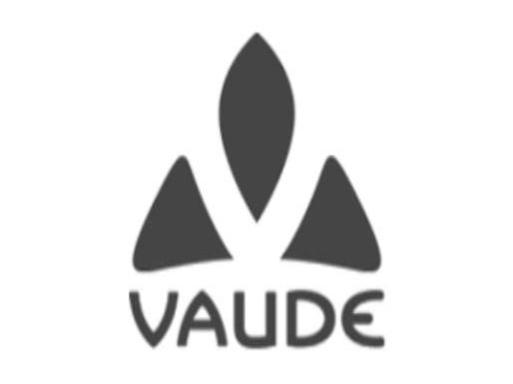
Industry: Others